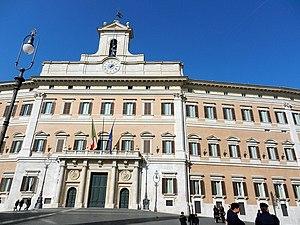
Le palais Montecitorio est un palais situé à Rome, en Italie, qui est actuellement le siège de la Chambre des députés italienne.